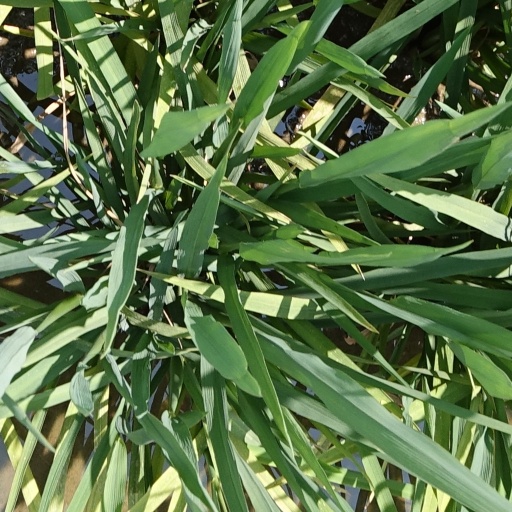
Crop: rice